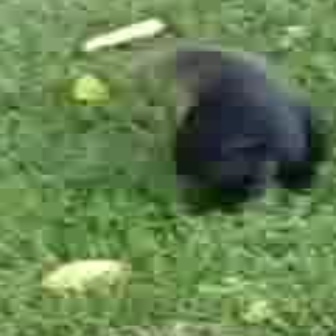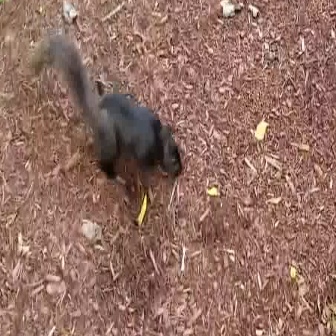
  Please identify the target specified by the bounding box [151,35,330,213] in the first image and locate it in the second image. Return the coordinates in [x_min,y_min,x_max,y_max] format.
Answer: [29,33,182,186]